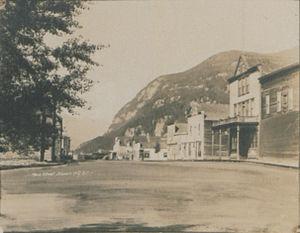
Slocan est un village canadien de la province de Colombie-Britannique. Le village de Slocan tient son nom d’une langue amérindienne et le mot veut dire « percer le crâne », dû à leur méthode de pêche au saumon.